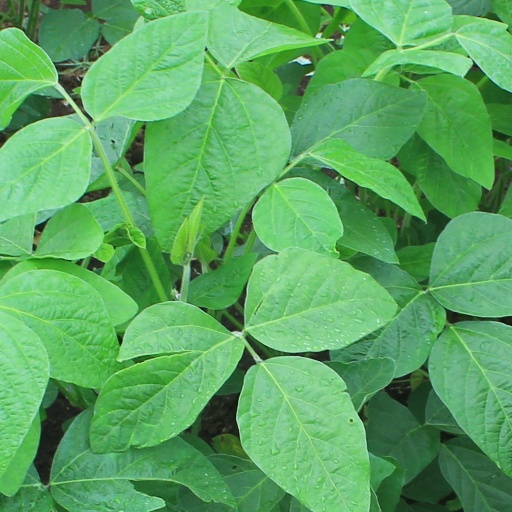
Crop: soybean